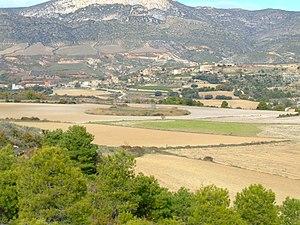
Les Étangs de Basturs est un site d'importance communautaire situé sur la commune de Isona i Conca Dellà, dans la région de Pallars Jussà, dans la province de Lleida. C'est une formation dezone humide d'origine karstique. Avec l'étang de Montcortés, c'est le seul des Pyrénées à ne pas être d'origine glaciaire. La réserve naturelle couvre une superficie de 36,98 ha. Cet espace appartient aussi à Natura 2000 et a été approuvée en septembre 2006. Se compose actuellement de deux étangs bien formés, on est presque circulaire, plus grande, avec un bol conique, et une plus petite, située dans le nord-ouest de la première, complètement entourée par les cultures et séché en partie due à l'ouverture d'une tranchée drainage. Son hydrologie est largement contrôlée par les apports des eaux souterraines plus ou moins constante tout au long de l'année.